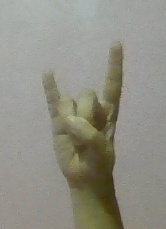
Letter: la